History of the New York Jets

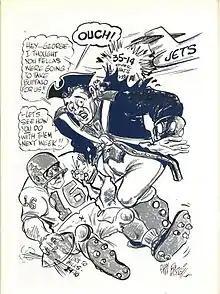
Boston mascot Pat Patriot is bombed by the Jets as he remonstrates with Houston Oiler quarterback George Blanda for his failure to beat the Buffalo Bills, by Phil Bissell for the November 6, 1964 Chargers/Patriots game program.

The new owners faced a chaotic situation. The team had few players under contract, and had made little effort to sign any of their draft picks, most of which had signed with the NFL. The league attempted to strengthen the Jets and the woeful Oakland Raiders by allowing them to select players from the other six teams, and by giving them the first opportunity to sign players cut from NFL rosters. Ewbank, who had discovered Colts great Johnny Unitas at an open tryout, held tryouts for the Jets. Only seven of the participants were invited to training camp, and one, Marshall Starks, made the team as a second-teamer. In mid-July, it was announced that the Jets could not move into Shea Stadium until 1964.